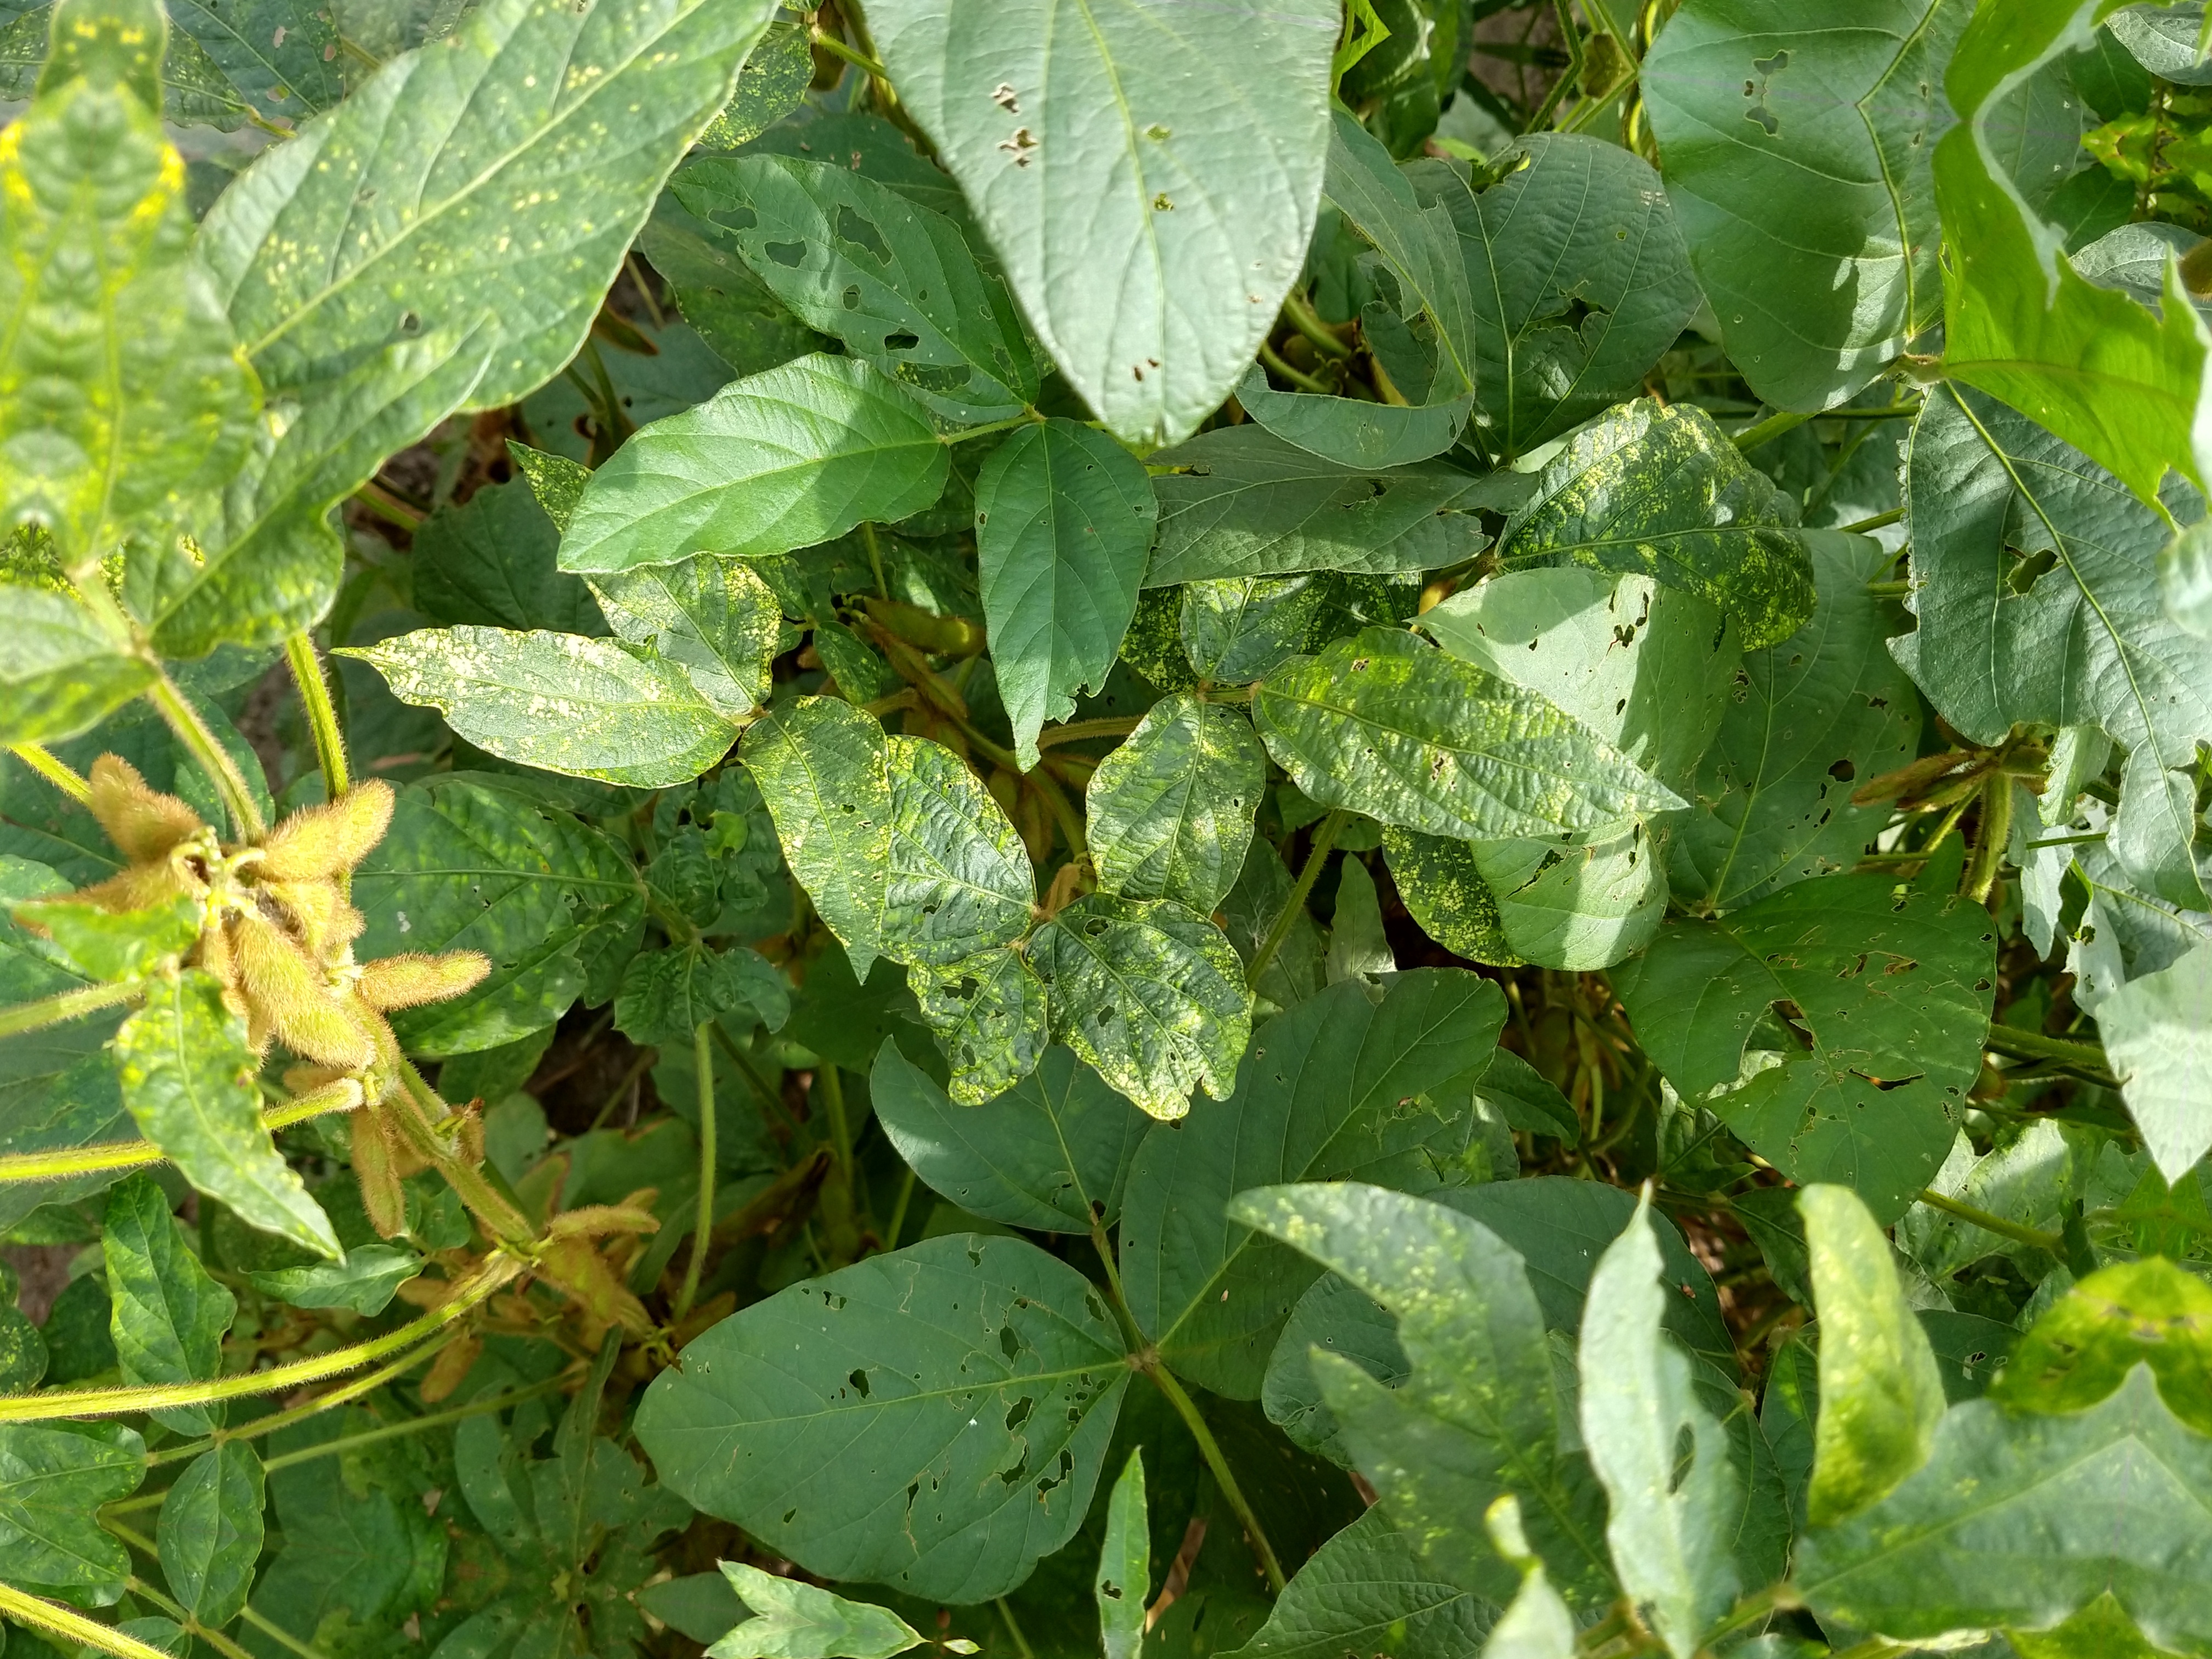
Label: Disease